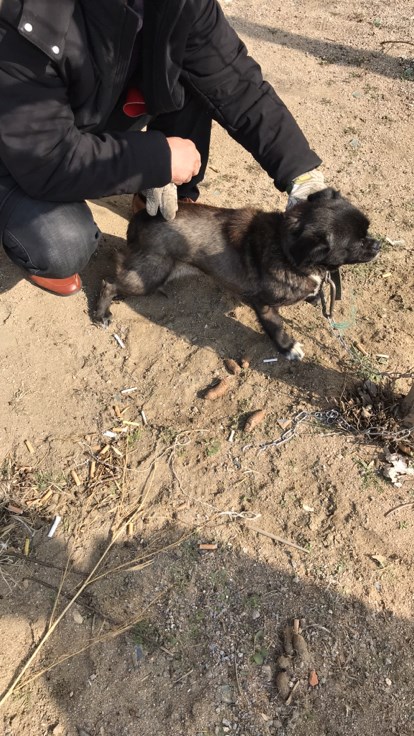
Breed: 3336-n000121-chinese_rural_dog